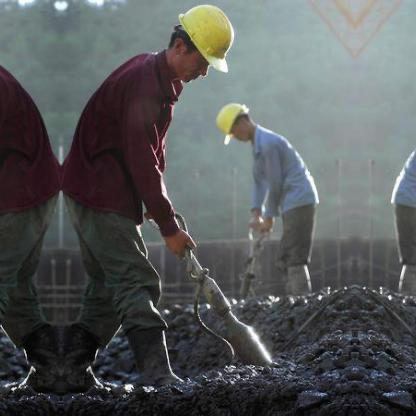
Objects in the image:
label: helmet
label: helmet